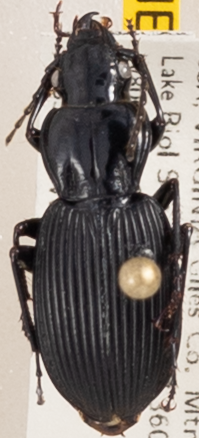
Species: Pterostichus lachrymosus
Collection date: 2023-09-05
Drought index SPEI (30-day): -1.93
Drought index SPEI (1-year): -0.058
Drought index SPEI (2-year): -0.492